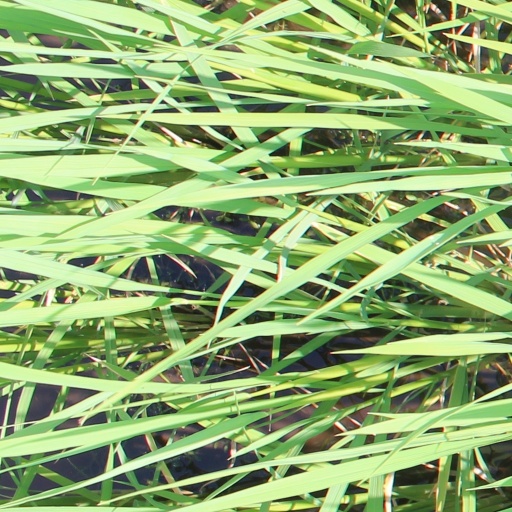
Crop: rice